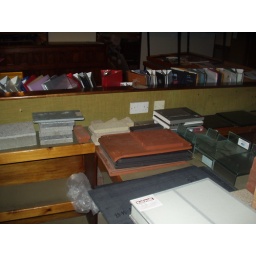
Miscellaneous building materials including tiles, pavers, slates, glass etc. Quantities are pretty much as you see in the photo